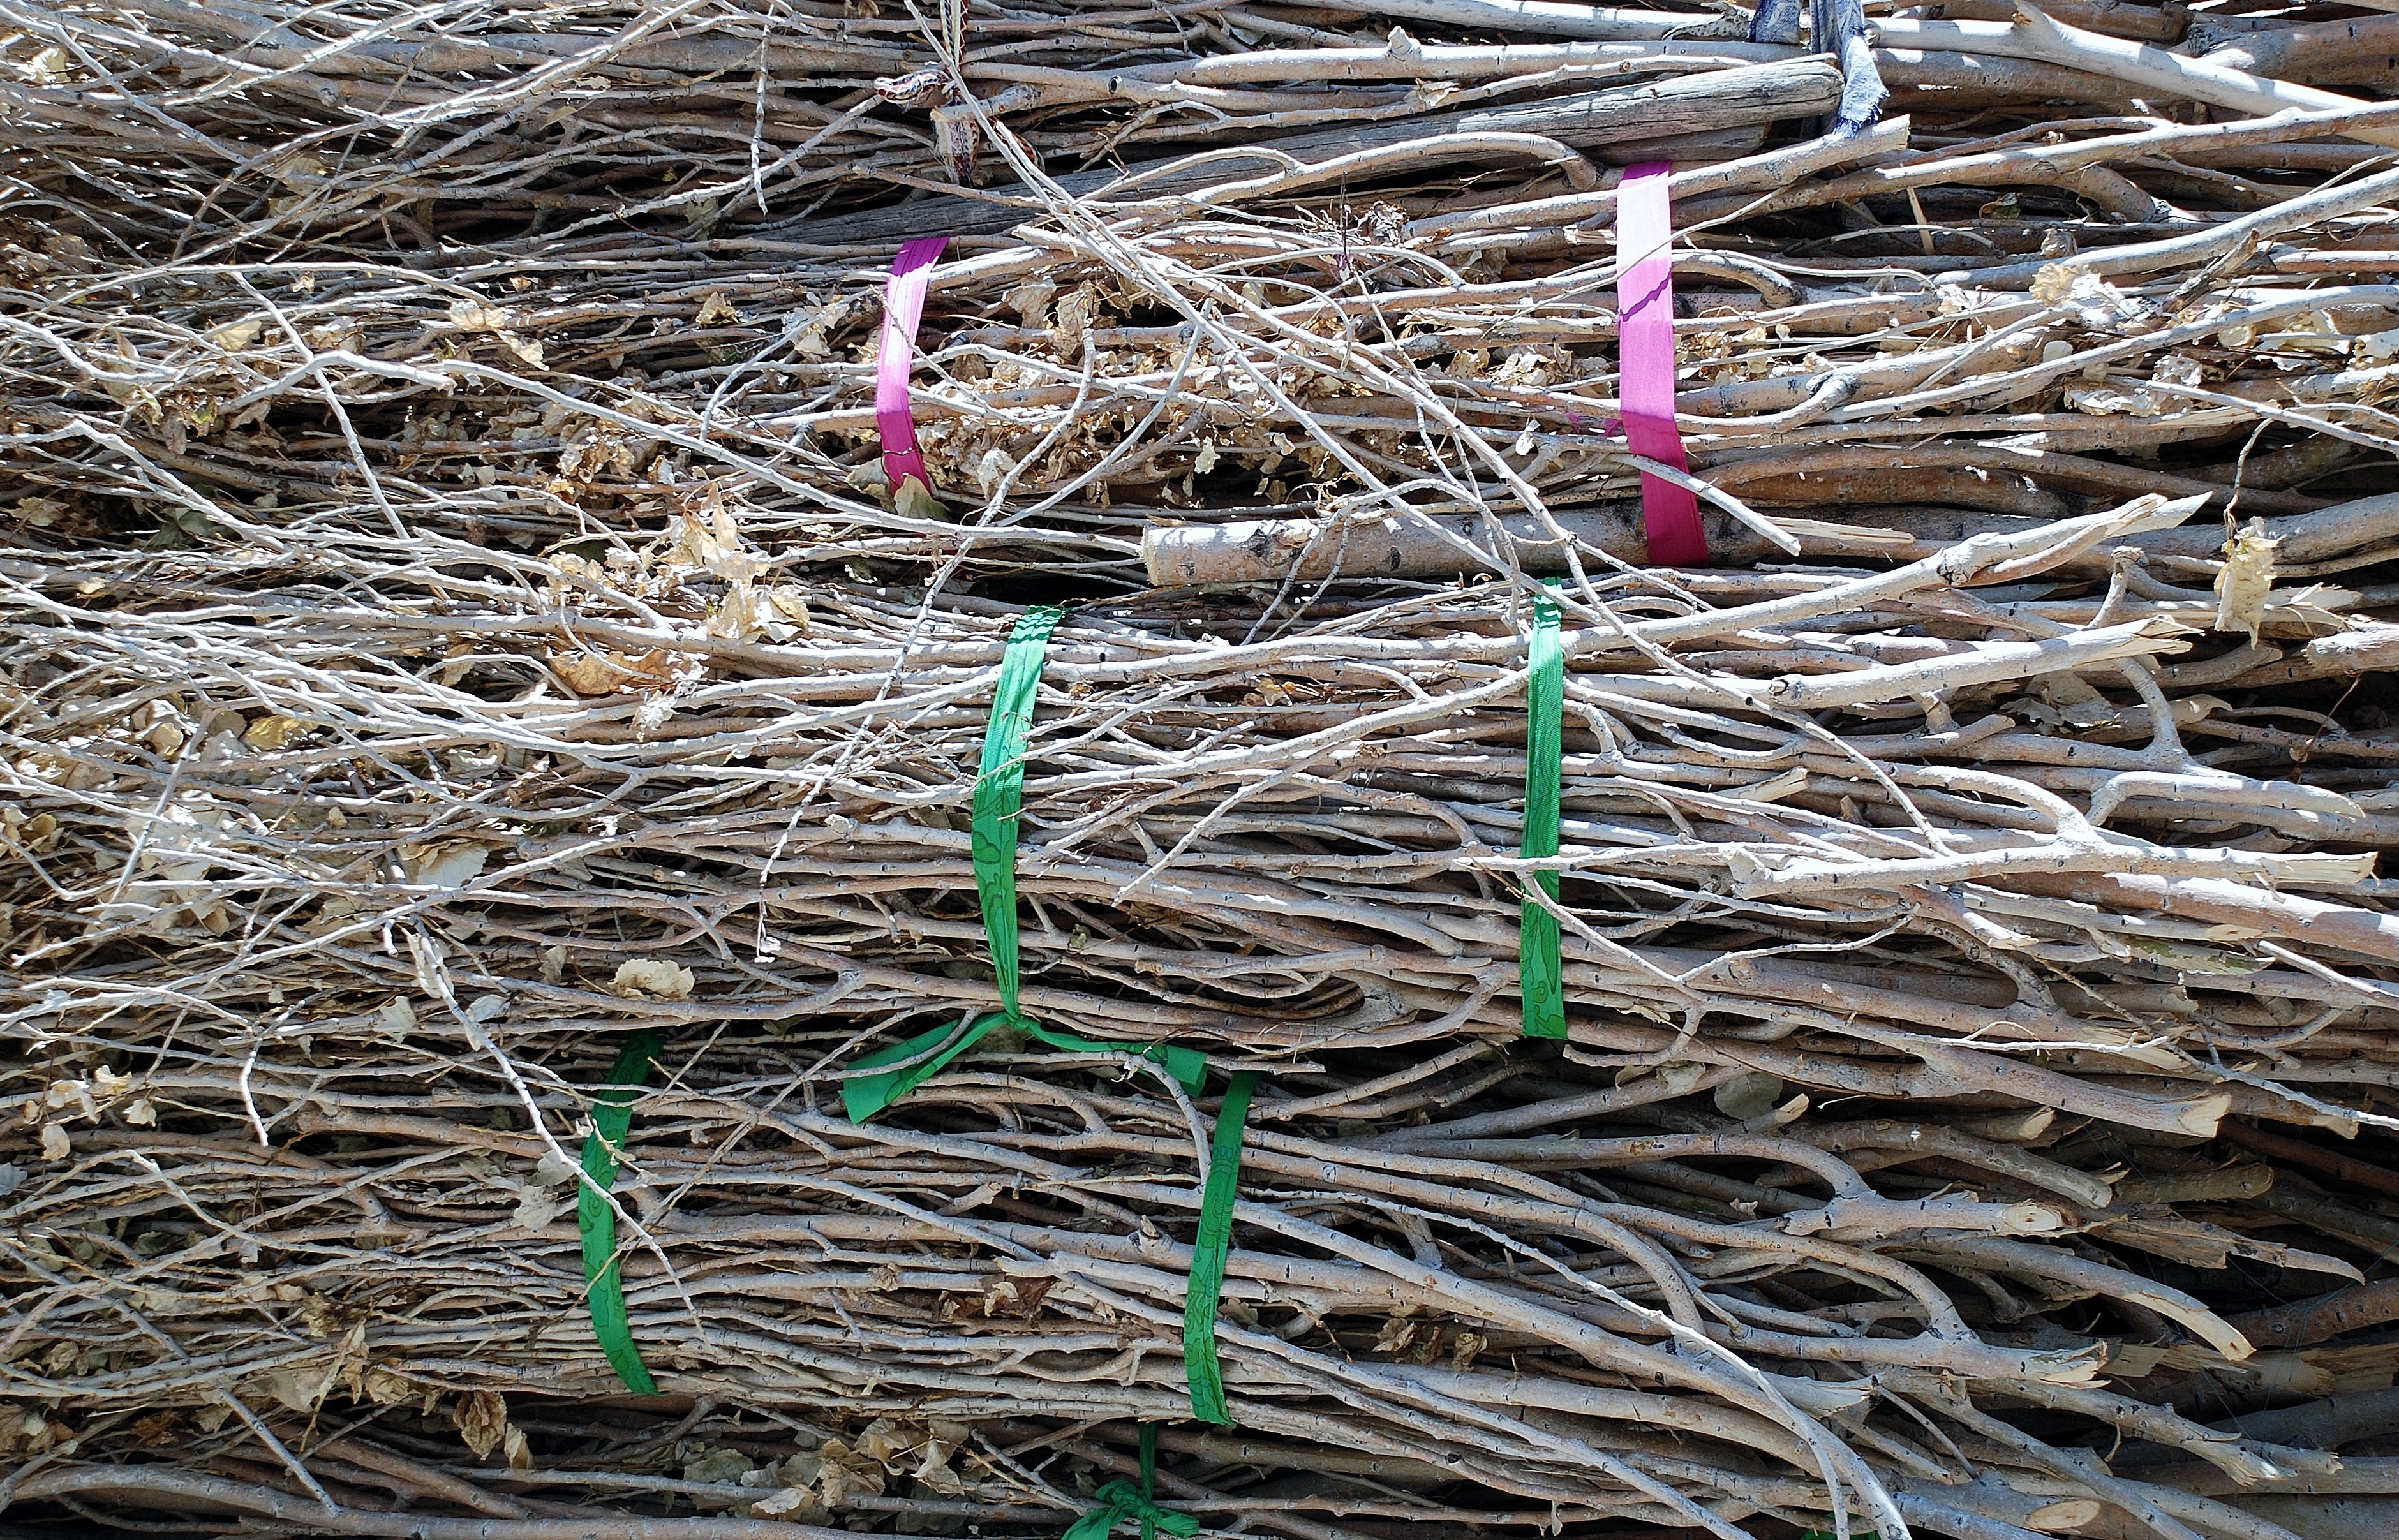
tree, grass, outdoor, branch, wood, log, spring, twig, twigs, branches, scrap, sticks, crotch, bundles